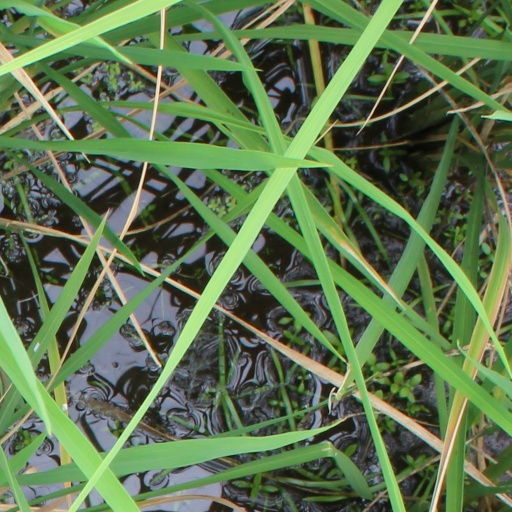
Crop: rice